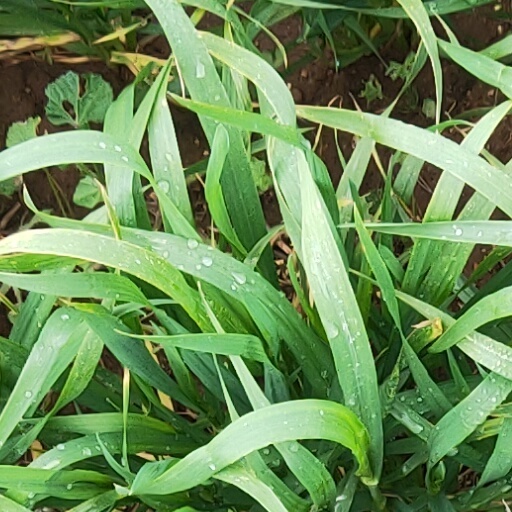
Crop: wheat